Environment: real
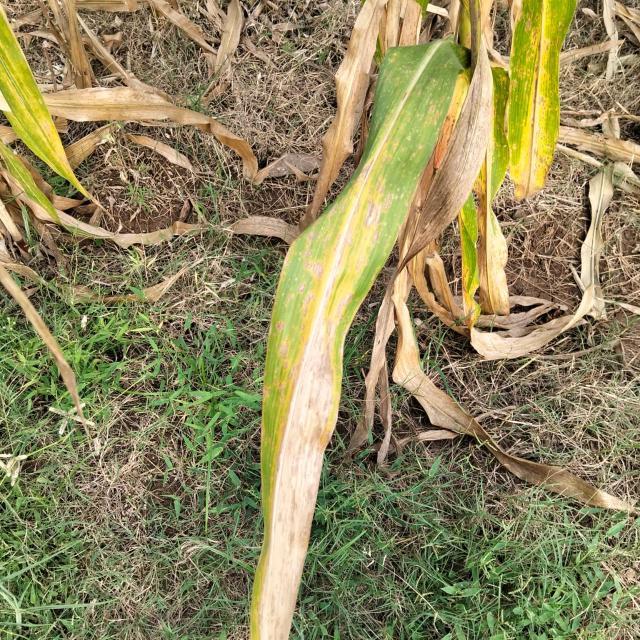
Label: nitrogen_deficiency